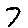
Label: 7